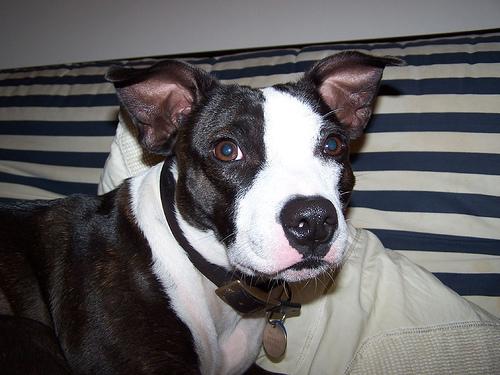
Breed: staffordshire bull terrier